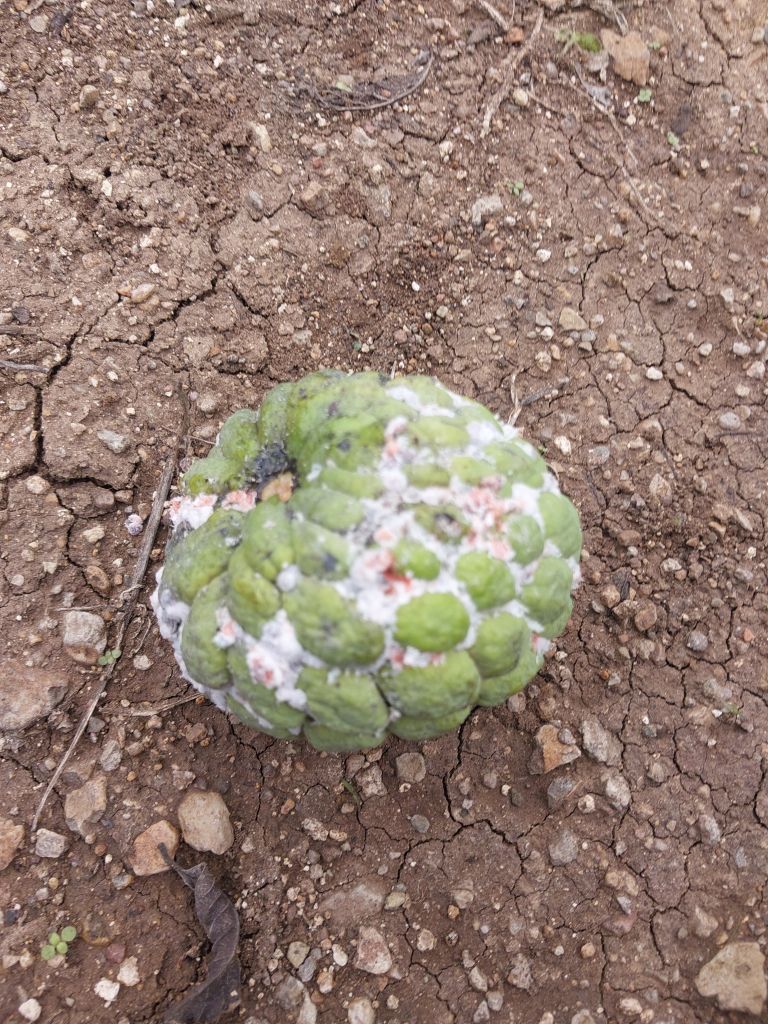
Disease label: Mealy Bug